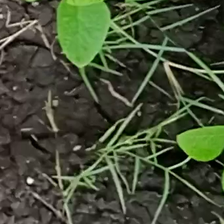
Weed species: Harali_(Cynodon_dactylon)